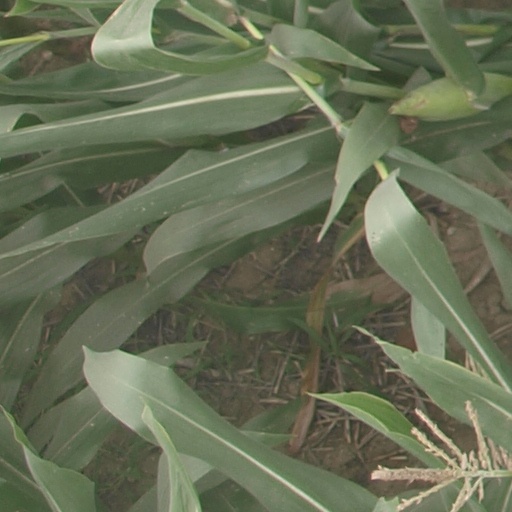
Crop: maize; corn